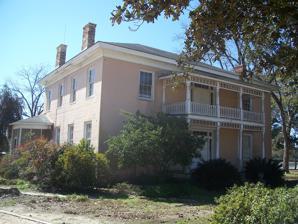
Building: Willoughby Gregory House
Country: United States of America
Year built: 1843
Historic house in Florida, United States United States historic place Willoughby Gregory House U.S. National Register of Historic Places Show map of Florida Show map of the United States Location Hwy. 274 and Krausland Rd., Quincy, Florida Coordinates 30°33′29″N 84°36′43″W / 30.55806°N 84.61194°W / 30.55806; -84.61194 Area less than one acre NRHP reference No. 83003520 Added to NRHP December 16, 1983 The Willoughby Gregory House (also known as Krausland ) is a historic home in Quincy , Florida . It is located near the junction of Highway 274 and Krausland Road. On December 16, 1983, it was added to the U.S. National Register of Historic Places . References